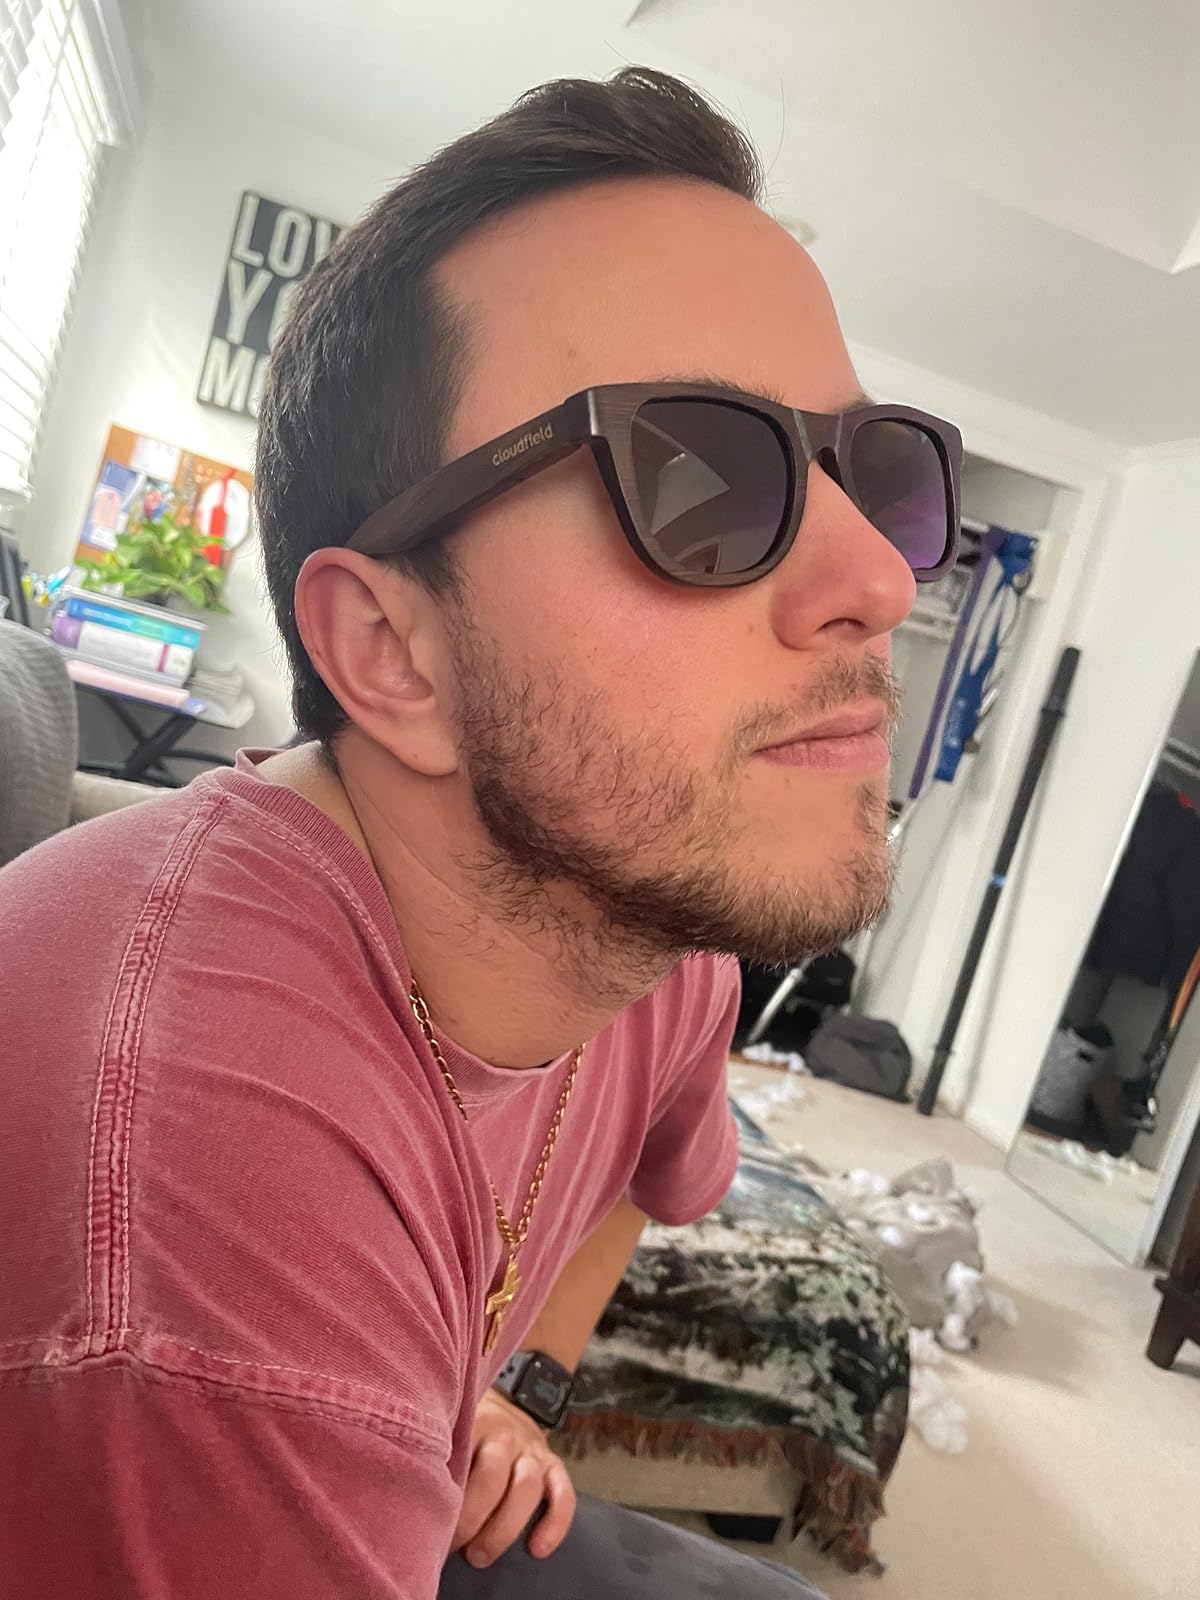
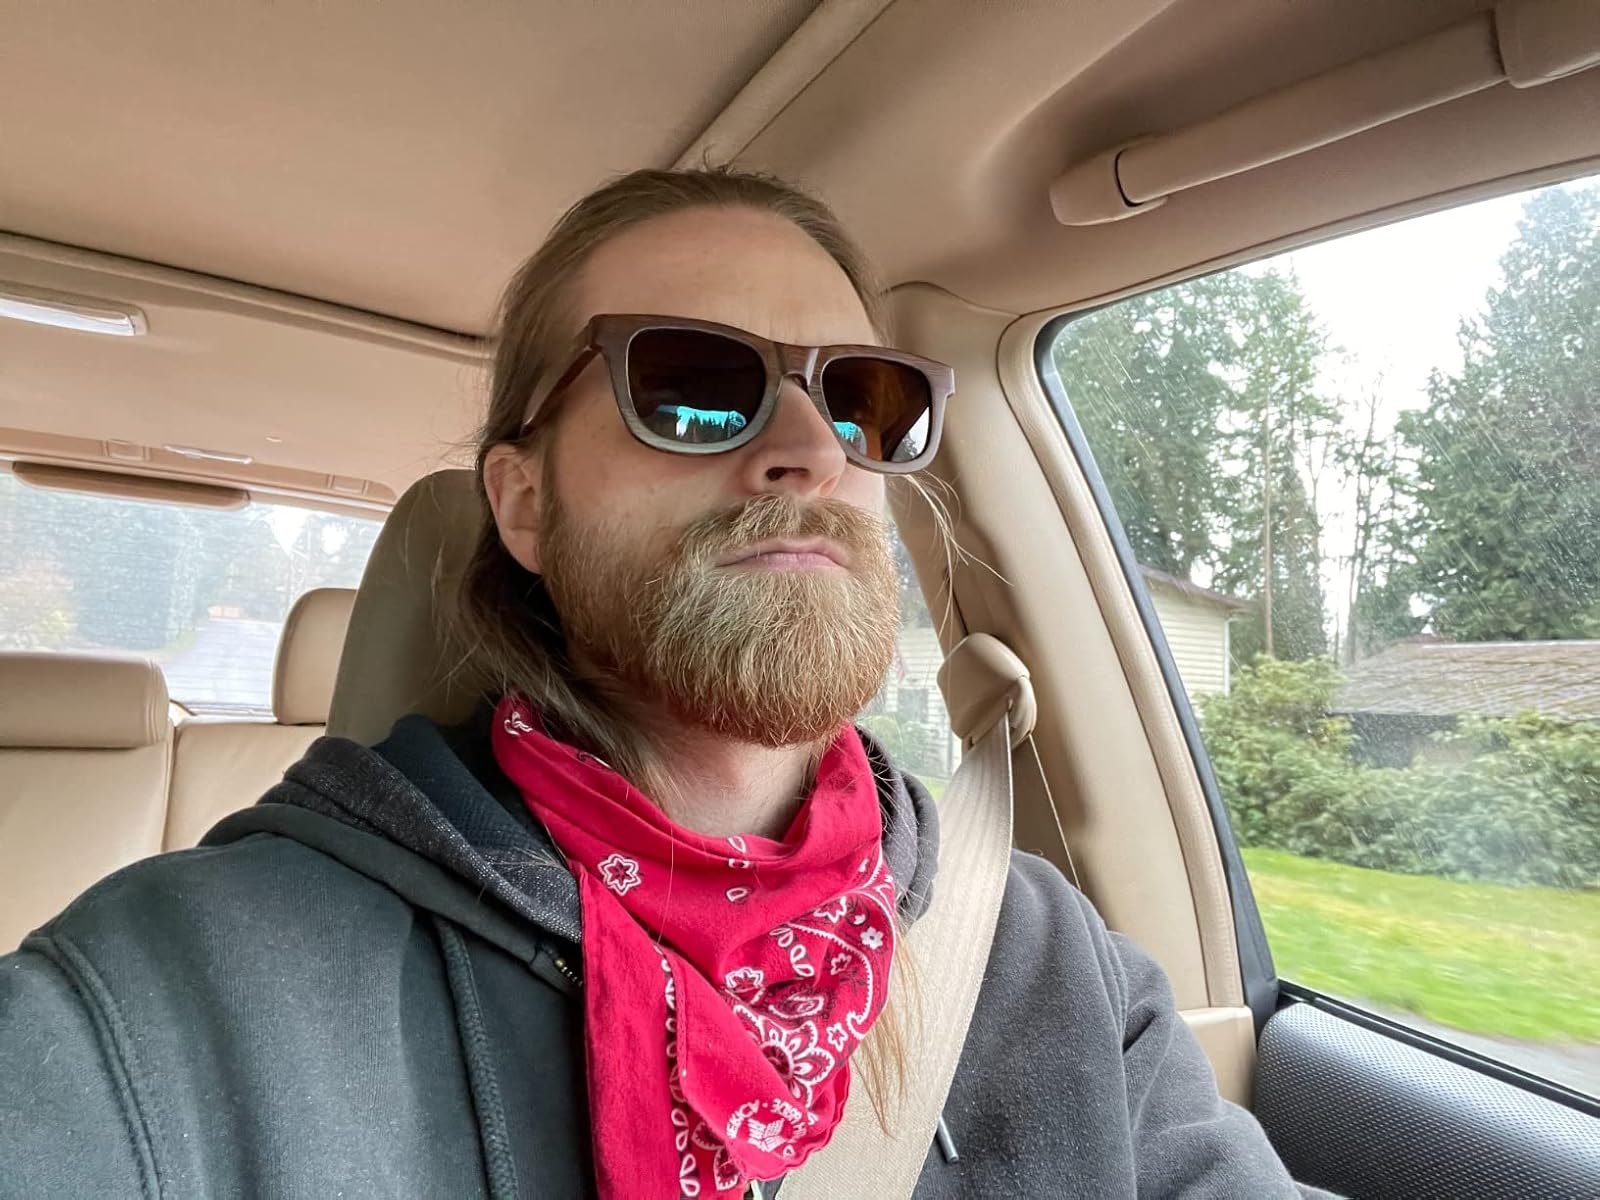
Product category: accessories_sunglasses
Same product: yes